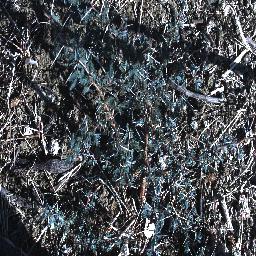
Label: prickly_acacia